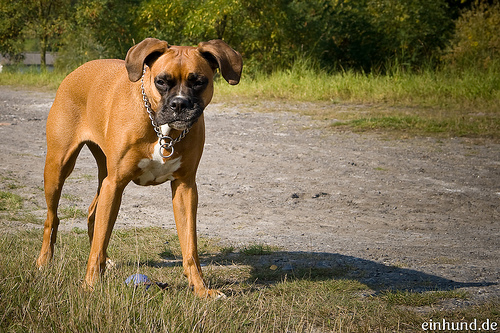
Animal: dog
Breed: boxer